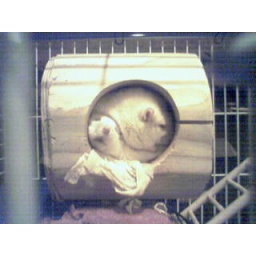
My two rattie girls napping in their house